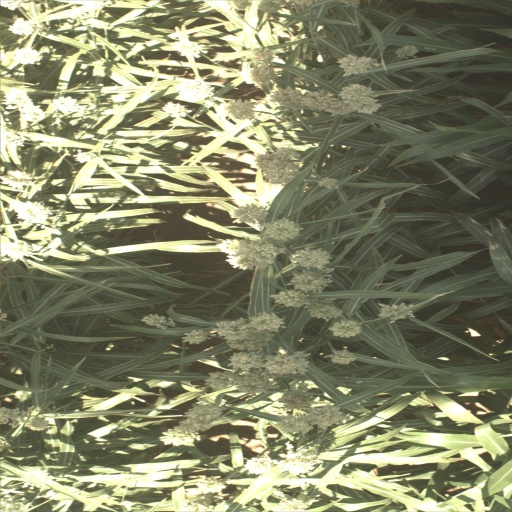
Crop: sorghum